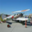
Label: airplane